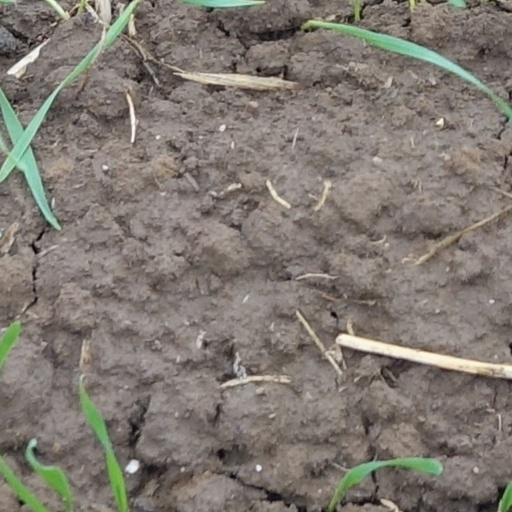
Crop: wheat